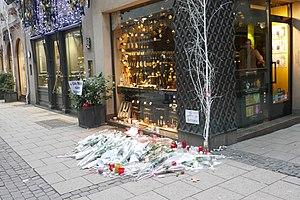
Fusillade de Strasbourg 2018
La rue des Orfèvres est une rue du centre-ville de Strasbourg, qui relie la rue du Temple-Neuf à la rue des Hallebardes. Située dans une zone piétonne, elle compte plusieurs édifices remarquables, dont quelques maisons d'orfèvres du XVIIIᵉ siècle, auxquelles elle doit son nom.